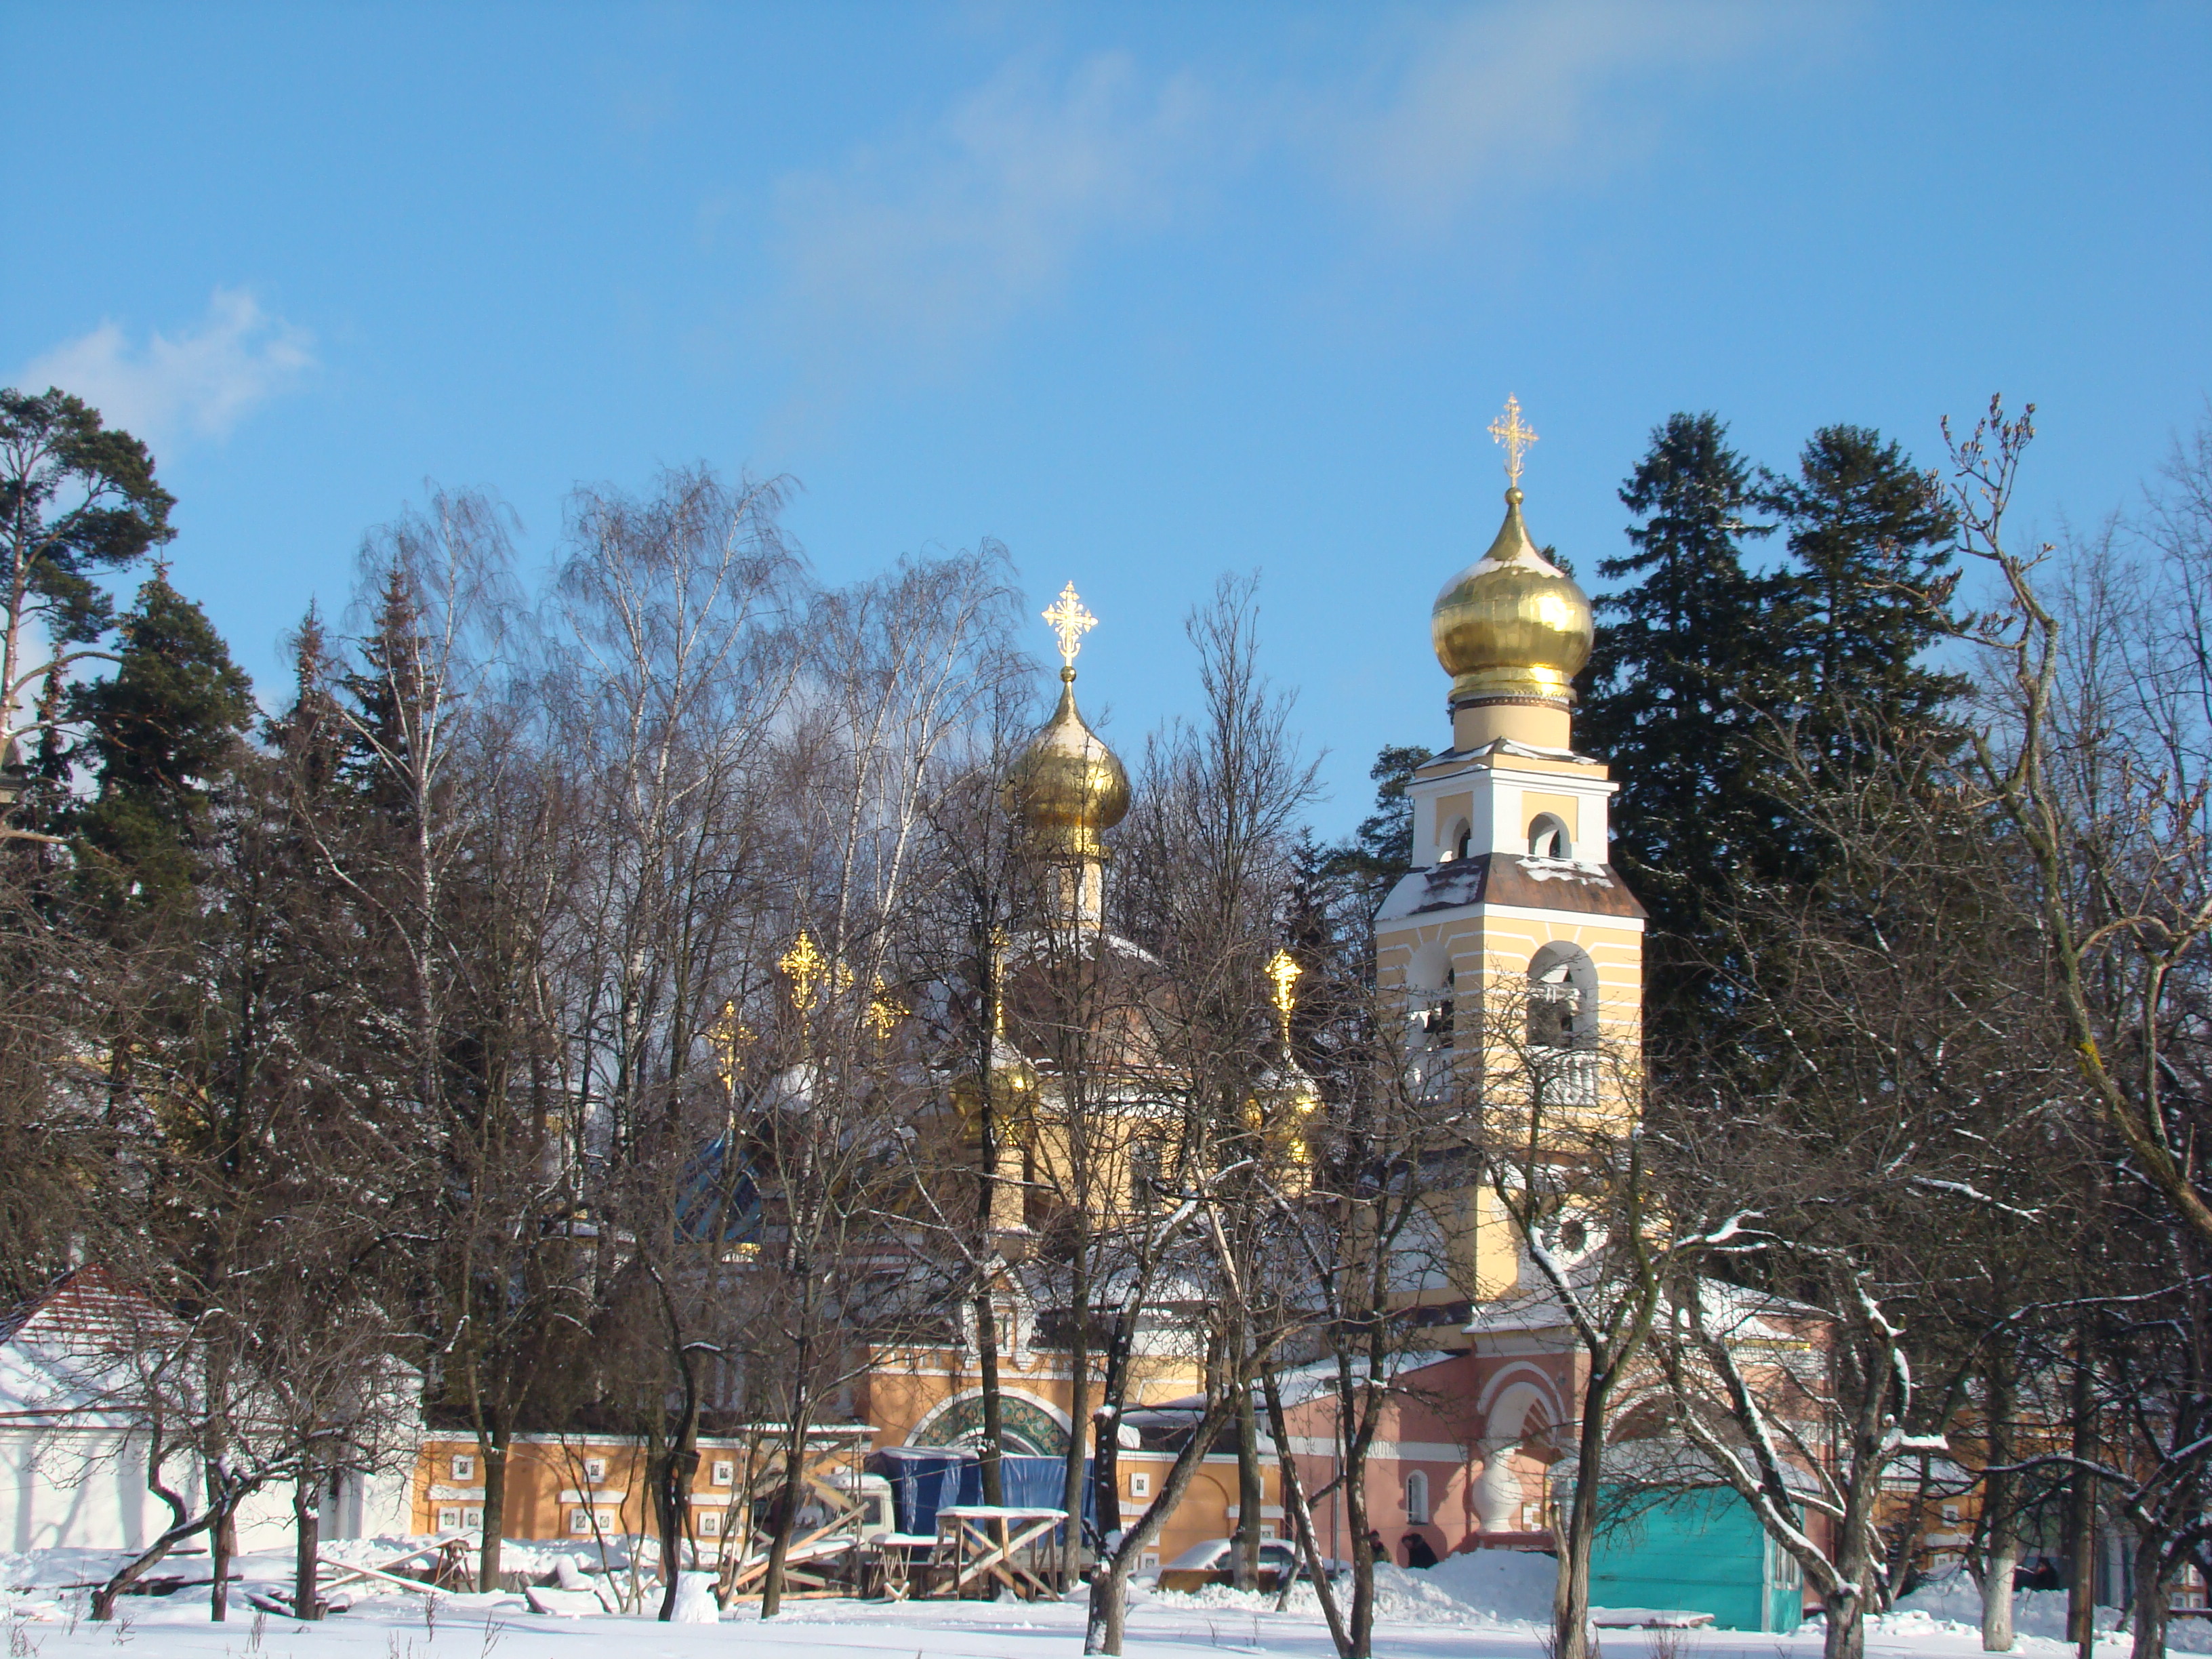
snow, winter, building, city, tower, weather, church, season, place of worship, sony, russia, moscowregion, dsc, h9, dsch9, peredelkino